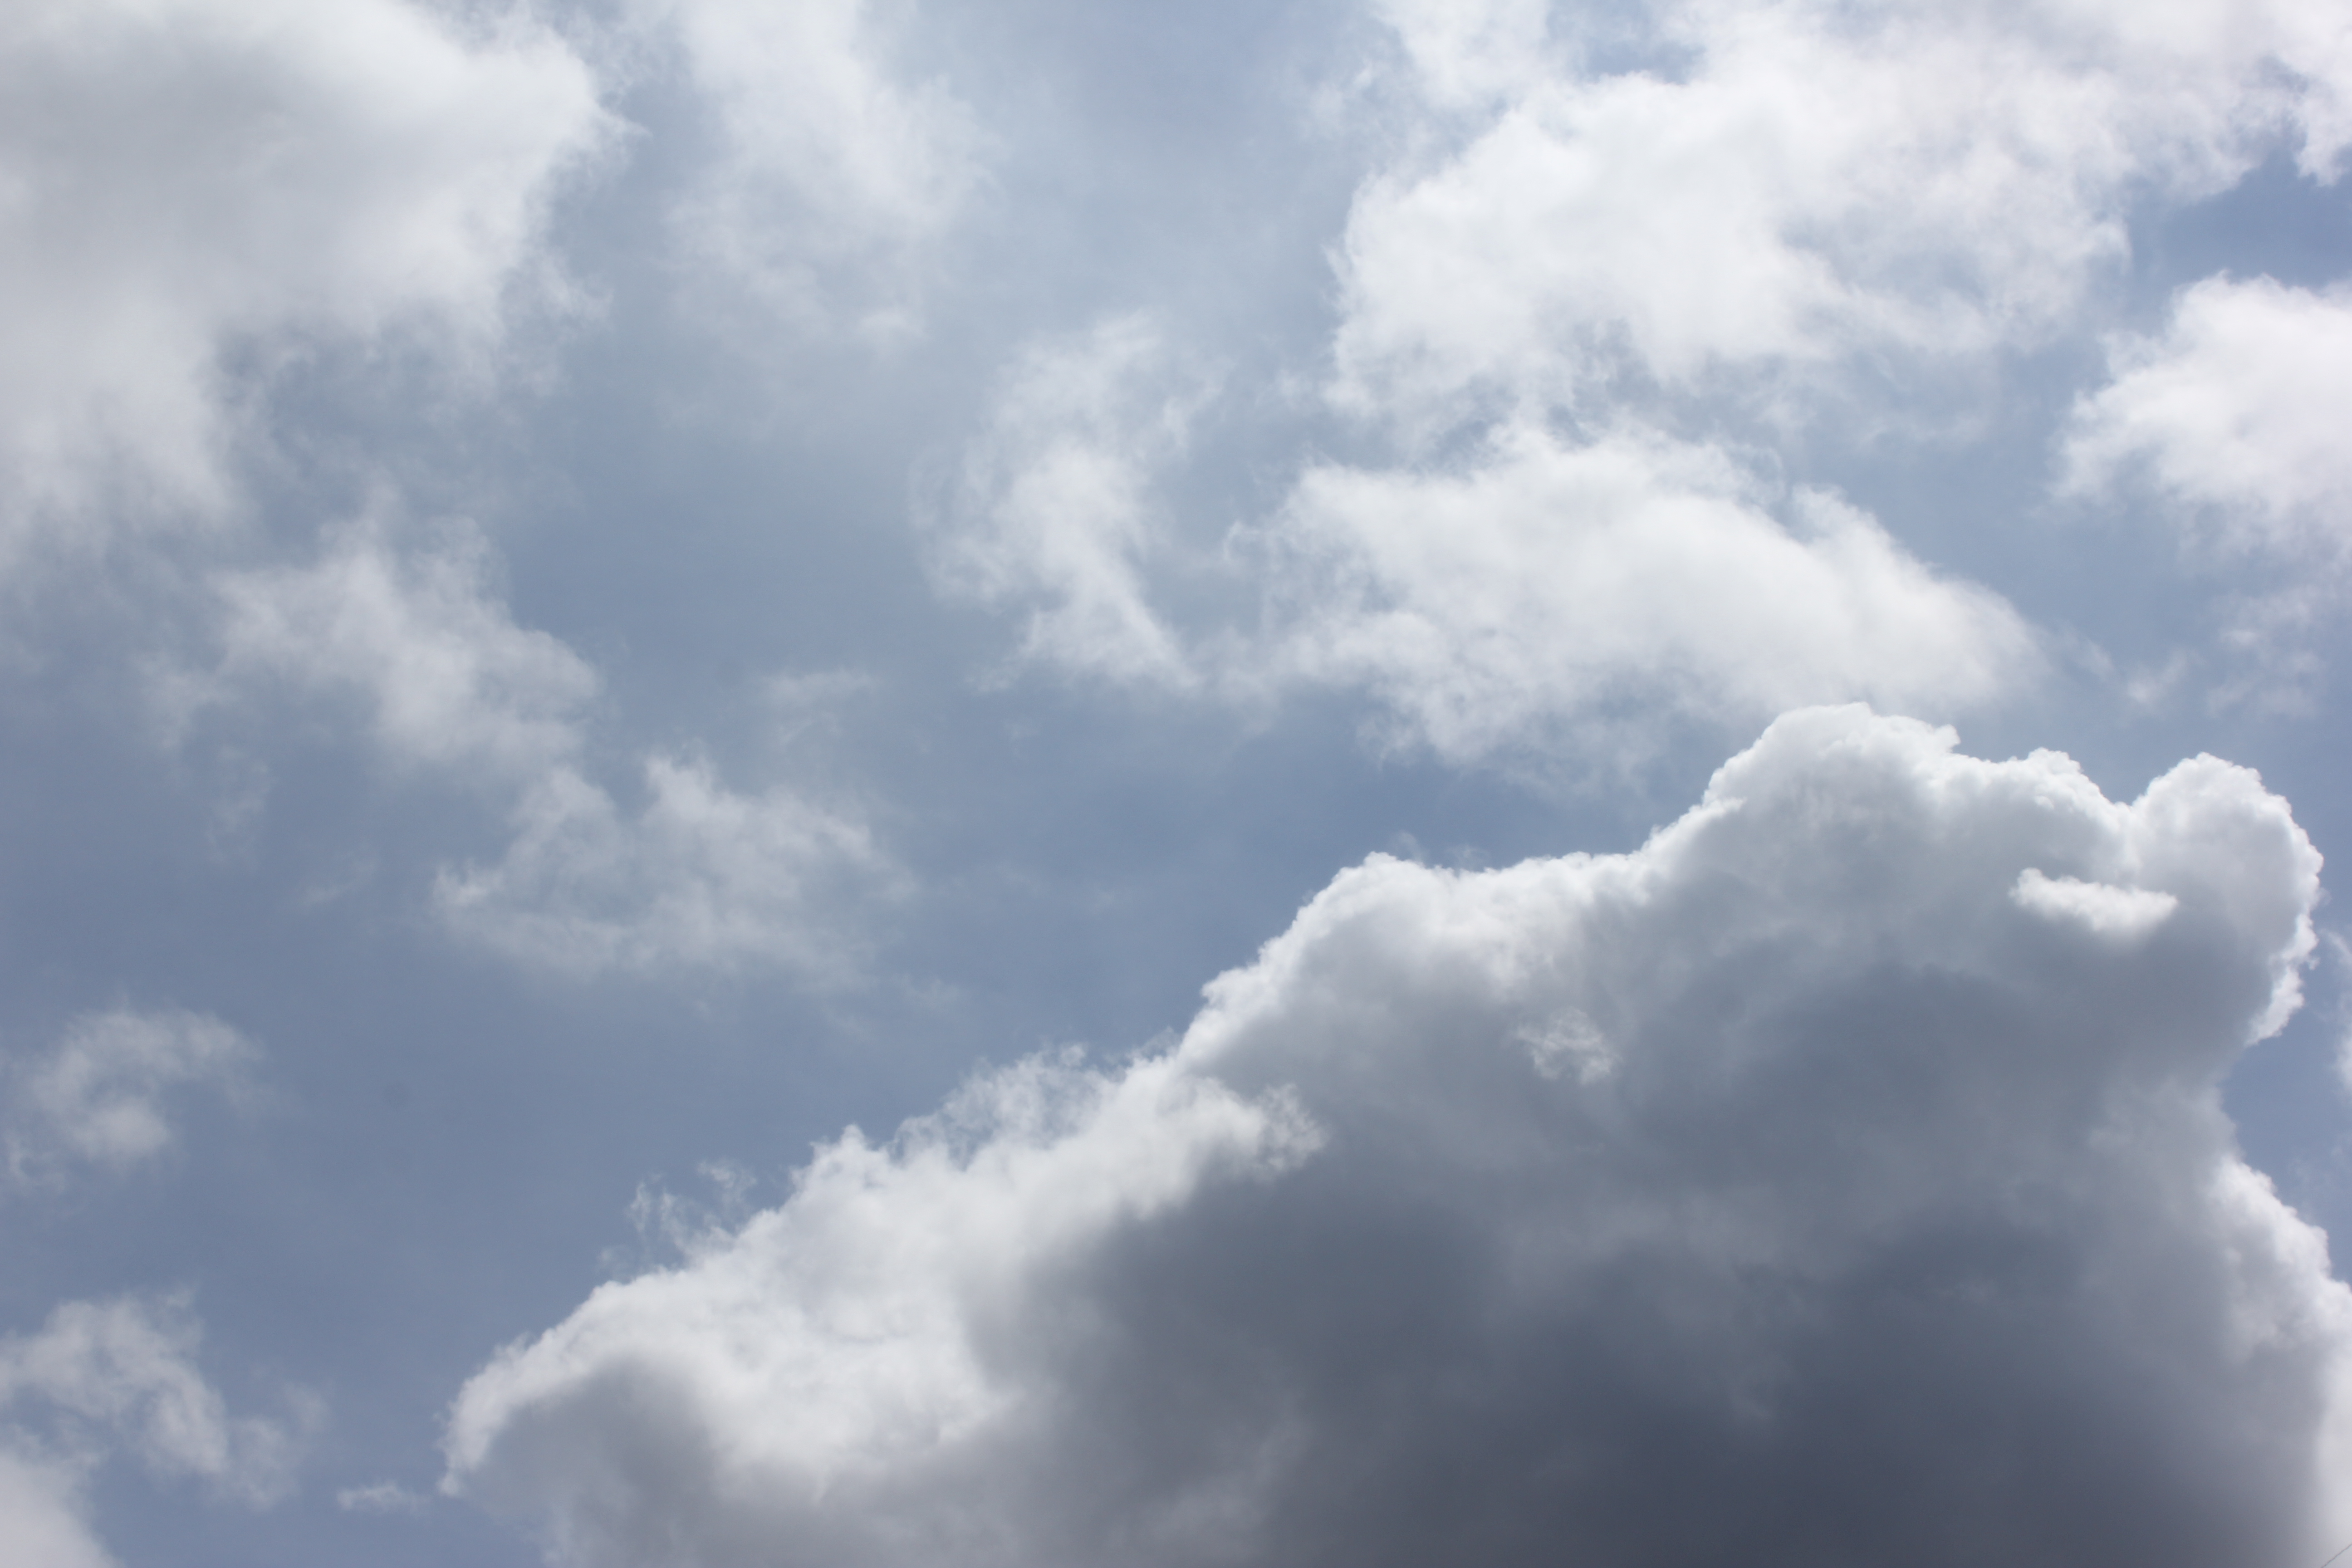
Cloud type: Cumulus